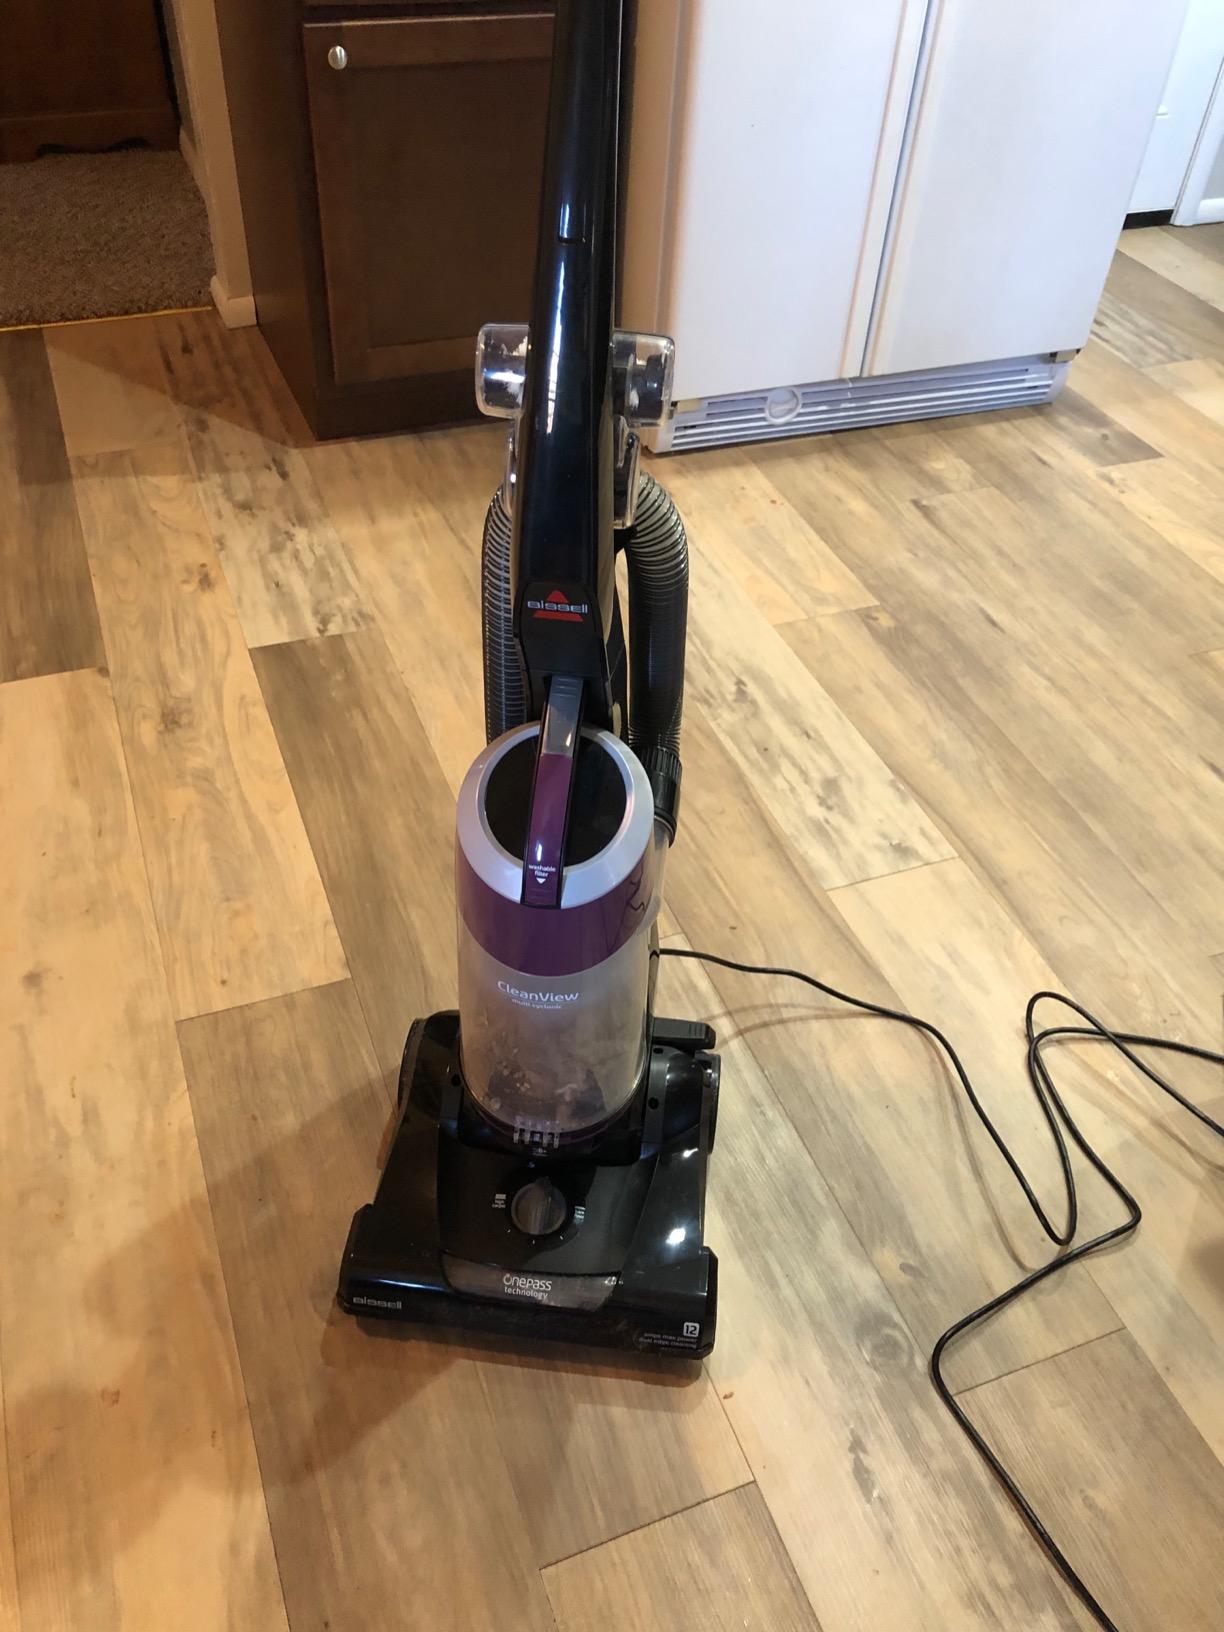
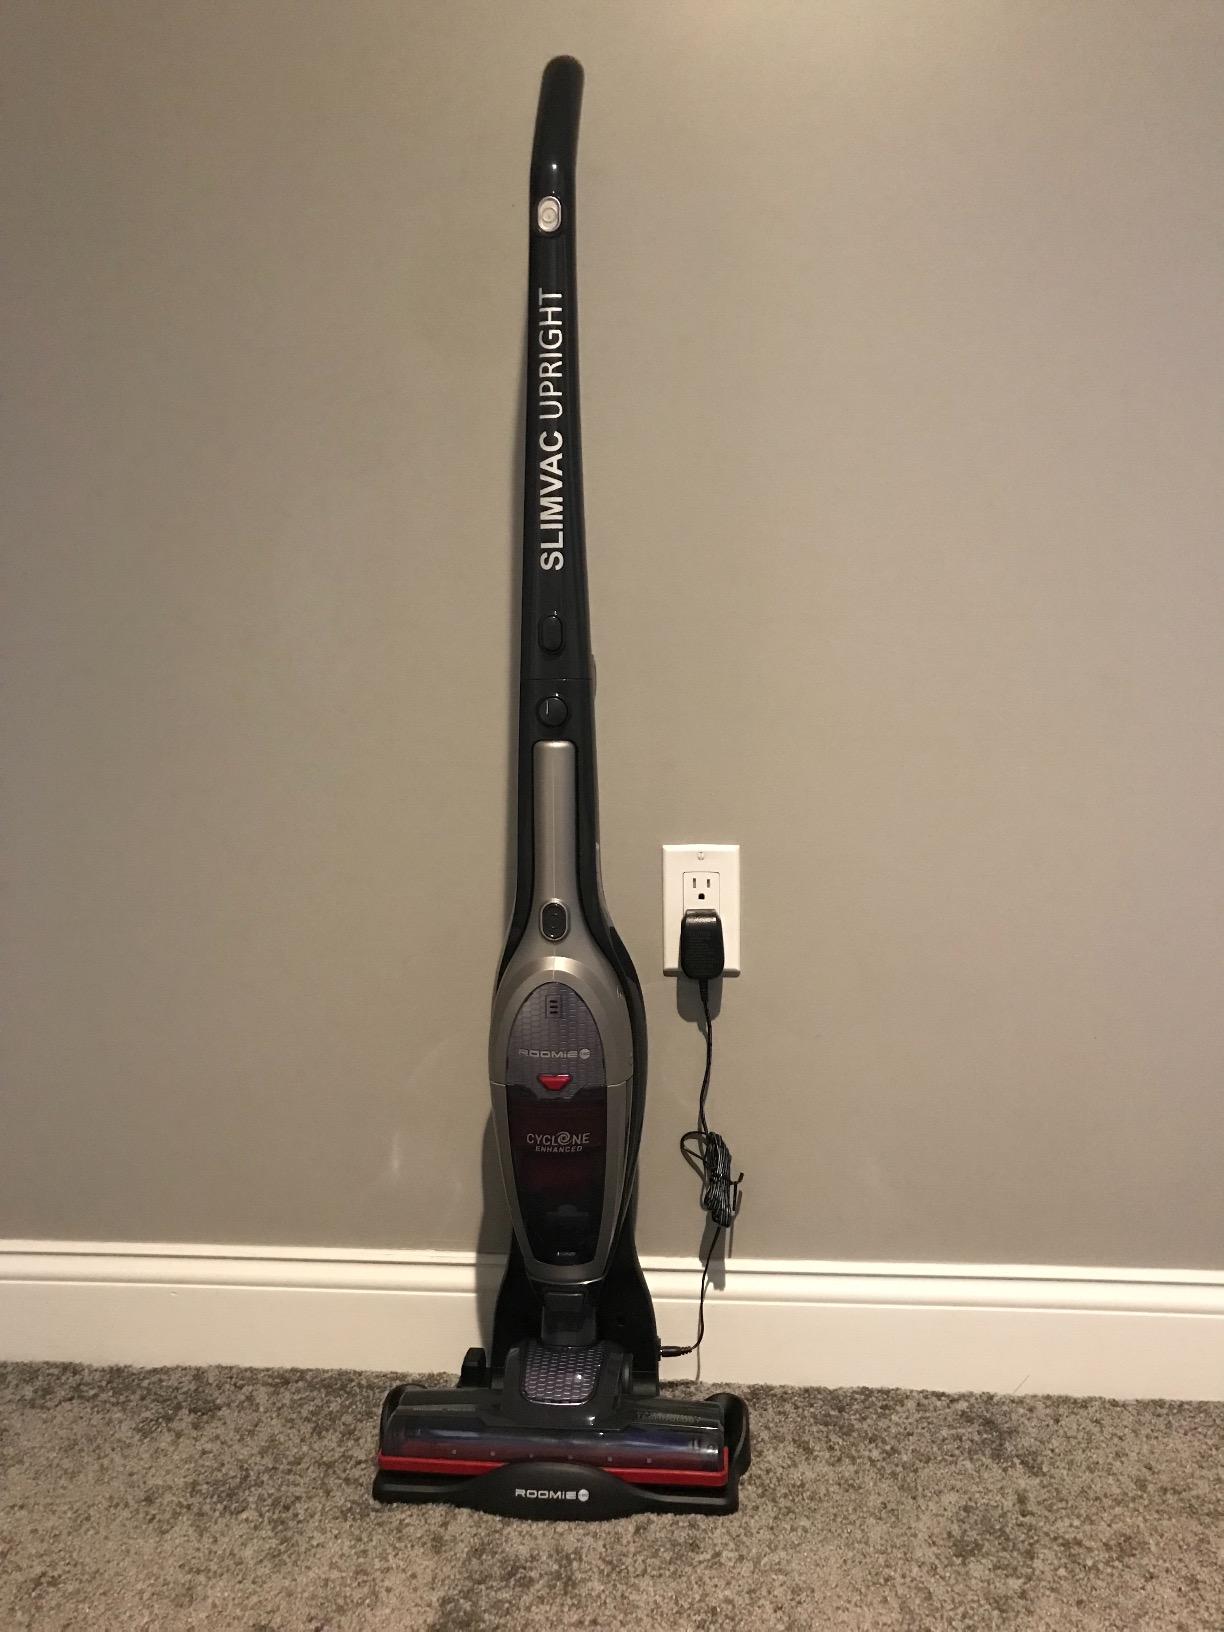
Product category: items_vacuum
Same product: no